Eggesford

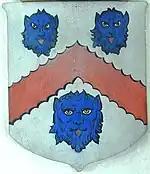
Arms of Copleston of Eggesford: "Argent, a chevron engrailed gules between three lion's faces azure". From monument to Edward Chichester, 1st Viscount Chichester (1568–1648) and his wife Anne Copleston (1588–1616), Eggesford Church

In the 16th century the male line of Reigny died out, and Anne Reigny (daughter and sole-heiress of Richard Reigny) brought the manor to the family of her husband, Charles Copleston of Bicton. Their son was John I Copleston (died 1586), who is recorded as patron of the church in 1571. As a mural tablet in Eggesford Church records, his son John II Copleston (died 1606), who witnessed a land settlement at Winkleigh in 1589, married Dorothy Beeston (died 1601), the daughter of Sir George Beeston (c. 1520 – 1601) of Beeston House near Bunbury, Crewe, Cheshire, who acquired Beeston Castle from the Crown shortly before his death. He was a naval captain who commanded the "Dreadnought" against the Spanish Armada in 1588, and was knighted at sea on board the "Ark Royal" by Lord Howard of Effingham the Lord High Admiral. He served as MP for Cheshire in 1589. His wife, and Dorothy's mother, was Alice Davenport (died 1591), daughter of Thomas Davenport Esq., of Henbury. Sir George's effigy and elaborate monument exists against the north wall of the sanctuary in St Boniface's Church, Bunbury. The tablet in Eggesford Church is inscribed as follows: